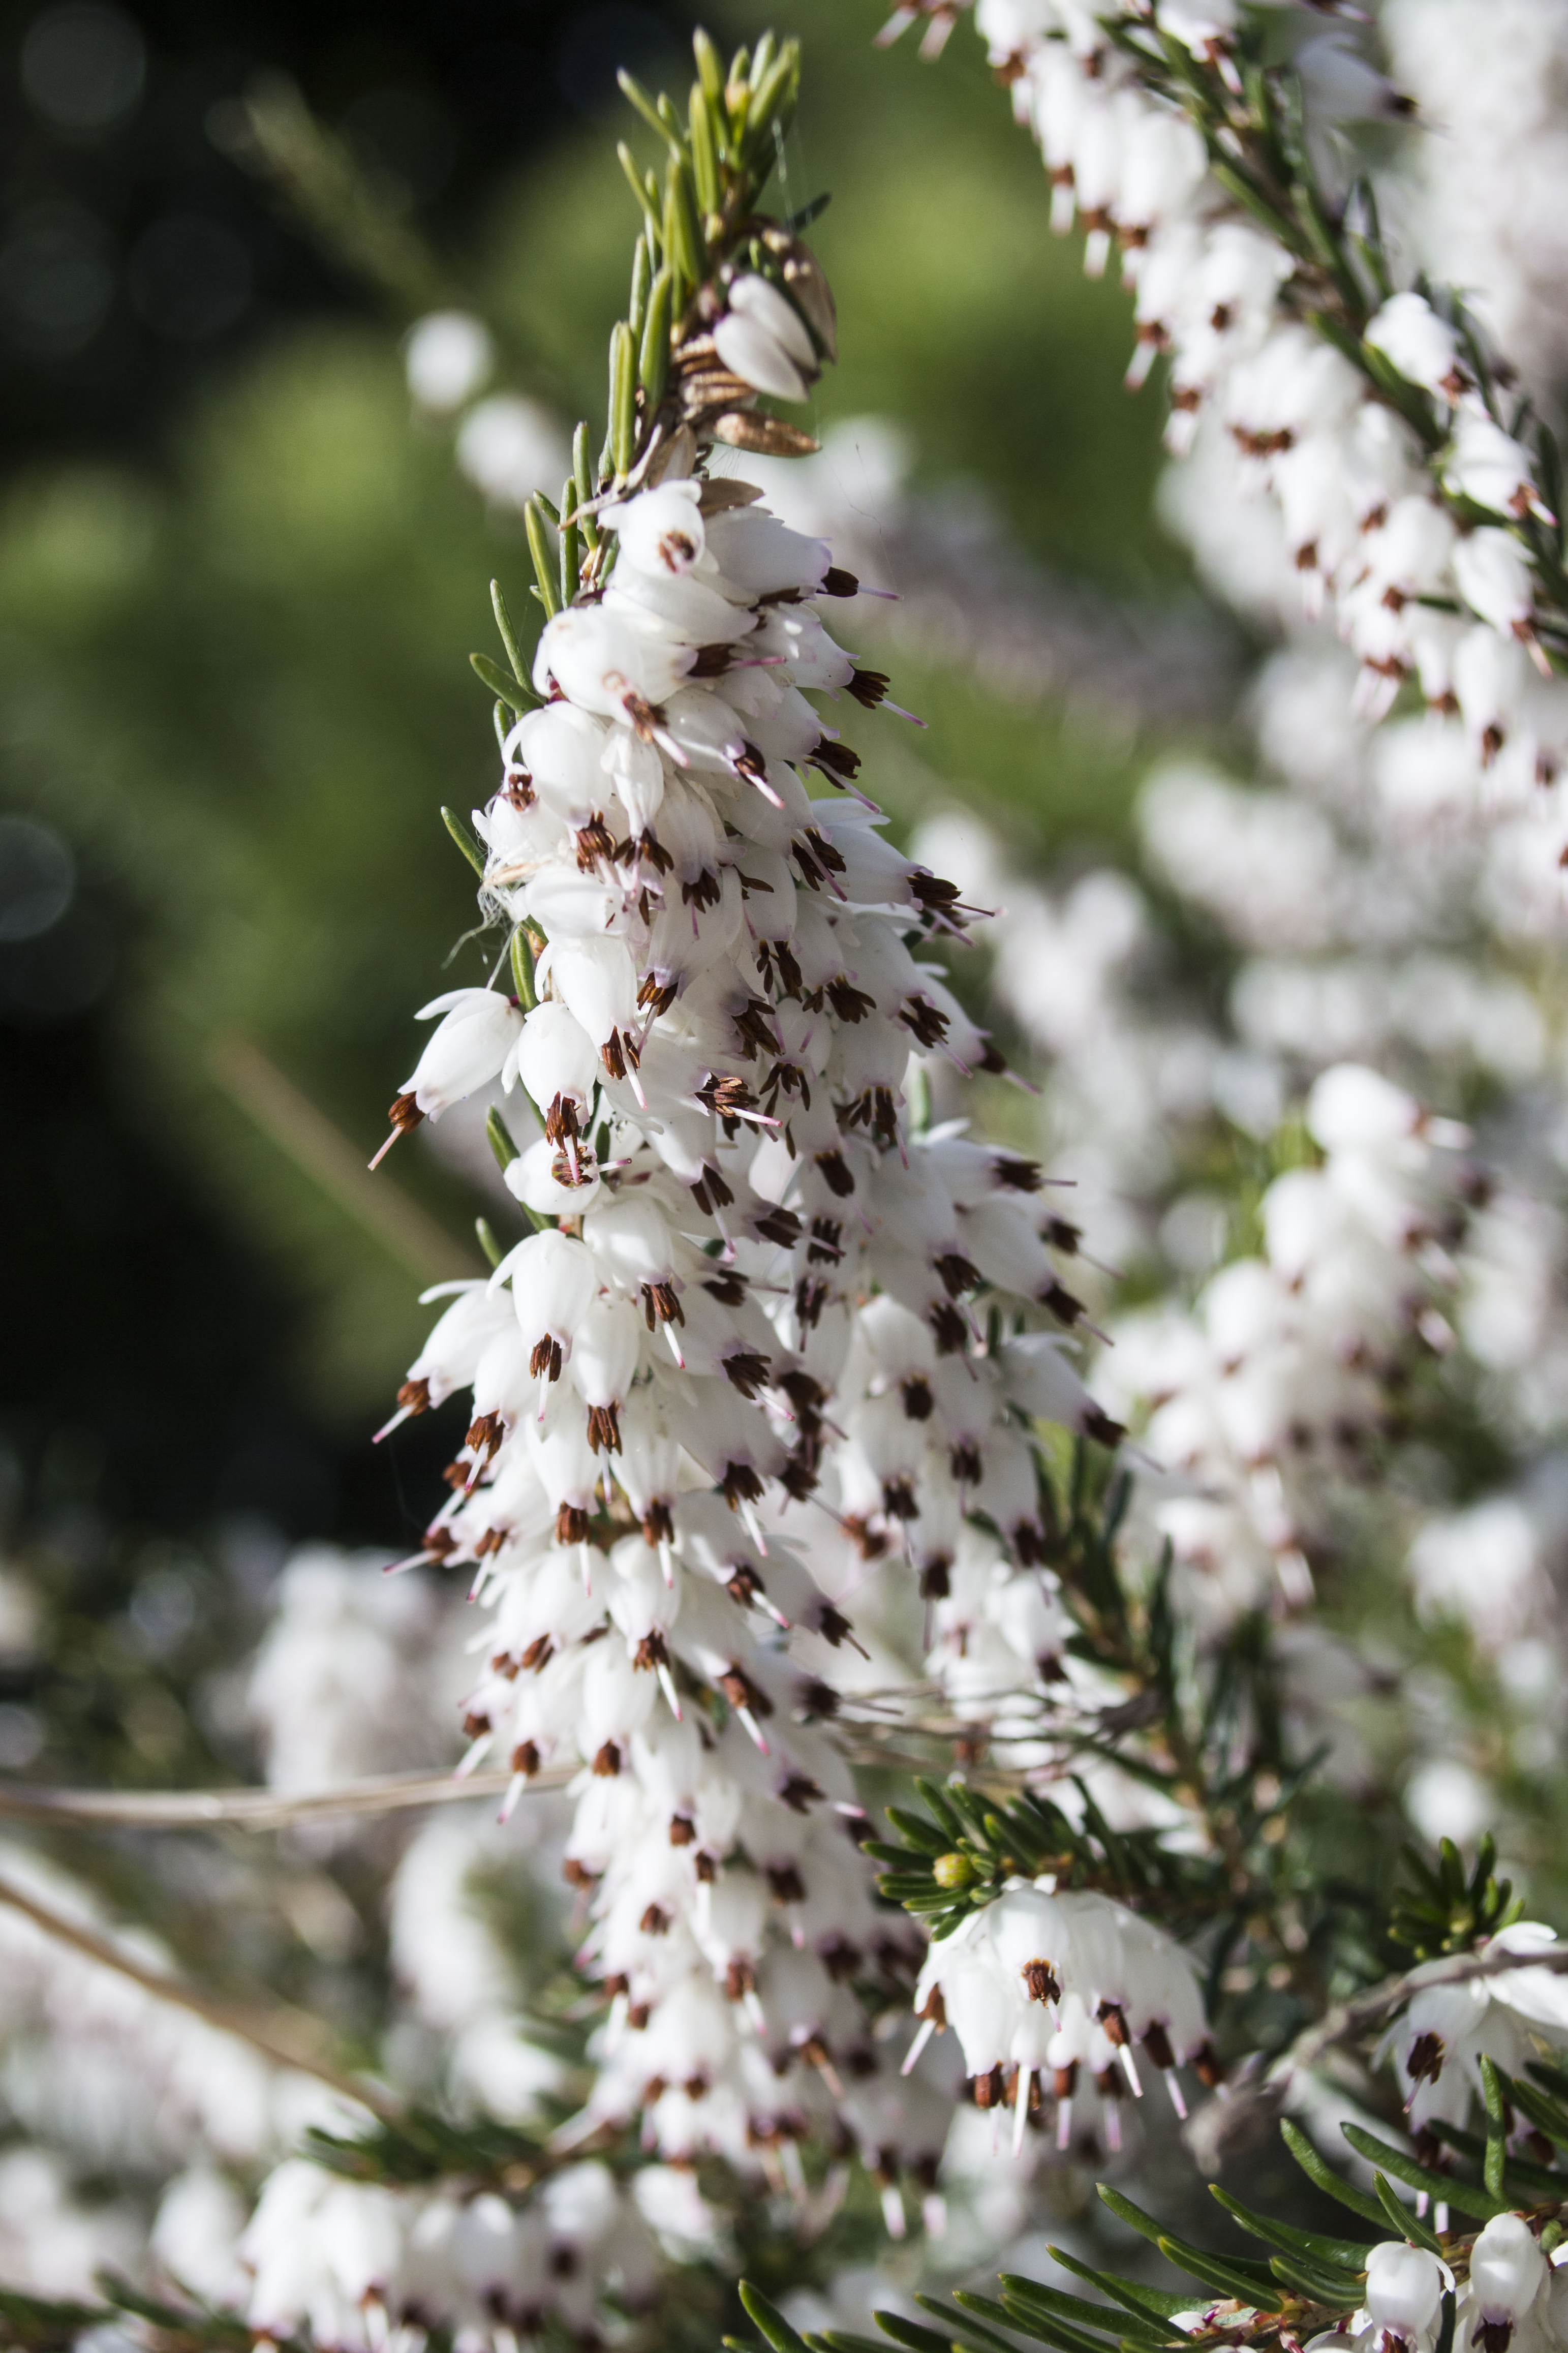
tree, outdoor, branch, blossom, plant, photography, texture, leaf, flower, photo, spring, botany, nikon, flora, plants, wildflower, colour, holland, nederland, netherlands, dutch, shrub, outdoorphotography, picture, photograph, fotos, foto, fotografie, depthoffield, dof, veluwe, heide, paulvandevelde, pdvandevelde, padagudaloma, natuurfotografie, naturephotographer, dordrecht, nederlandinfotos, pvdvfotografie, pdvandeveldedordrecht, nederlandsefotografie, dutchphotogaraphy, totallydutch, fotografienederland, hollandsefotografie, fotografieholland, macro photography, hei, dopheide, flowering plant, land plant